Casualties of the 2010 Haiti earthquake

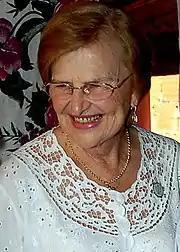
Zilda Arns was killed in the earthquake.

At the time of the earthquake there were a large number of foreigners in Haiti, including non-governmental workers, businessmen, Christian missionaries, and foreign passport holders of Haitian descent. The largest number of foreigners in Haiti was from neighboring countries, including an estimated 40,000–45,000 American citizens, 6,000 Canadians, and 1,200 French. An official of the Dominican Republic reported that there were 2,600 Dominicans living in Haiti as "legal residents." Foreign casualties included government workers, employees of international companies, religious missionaries, and aid workers. Jamaica-based Digicel announced that two of their 900 employees were killed in the quake.